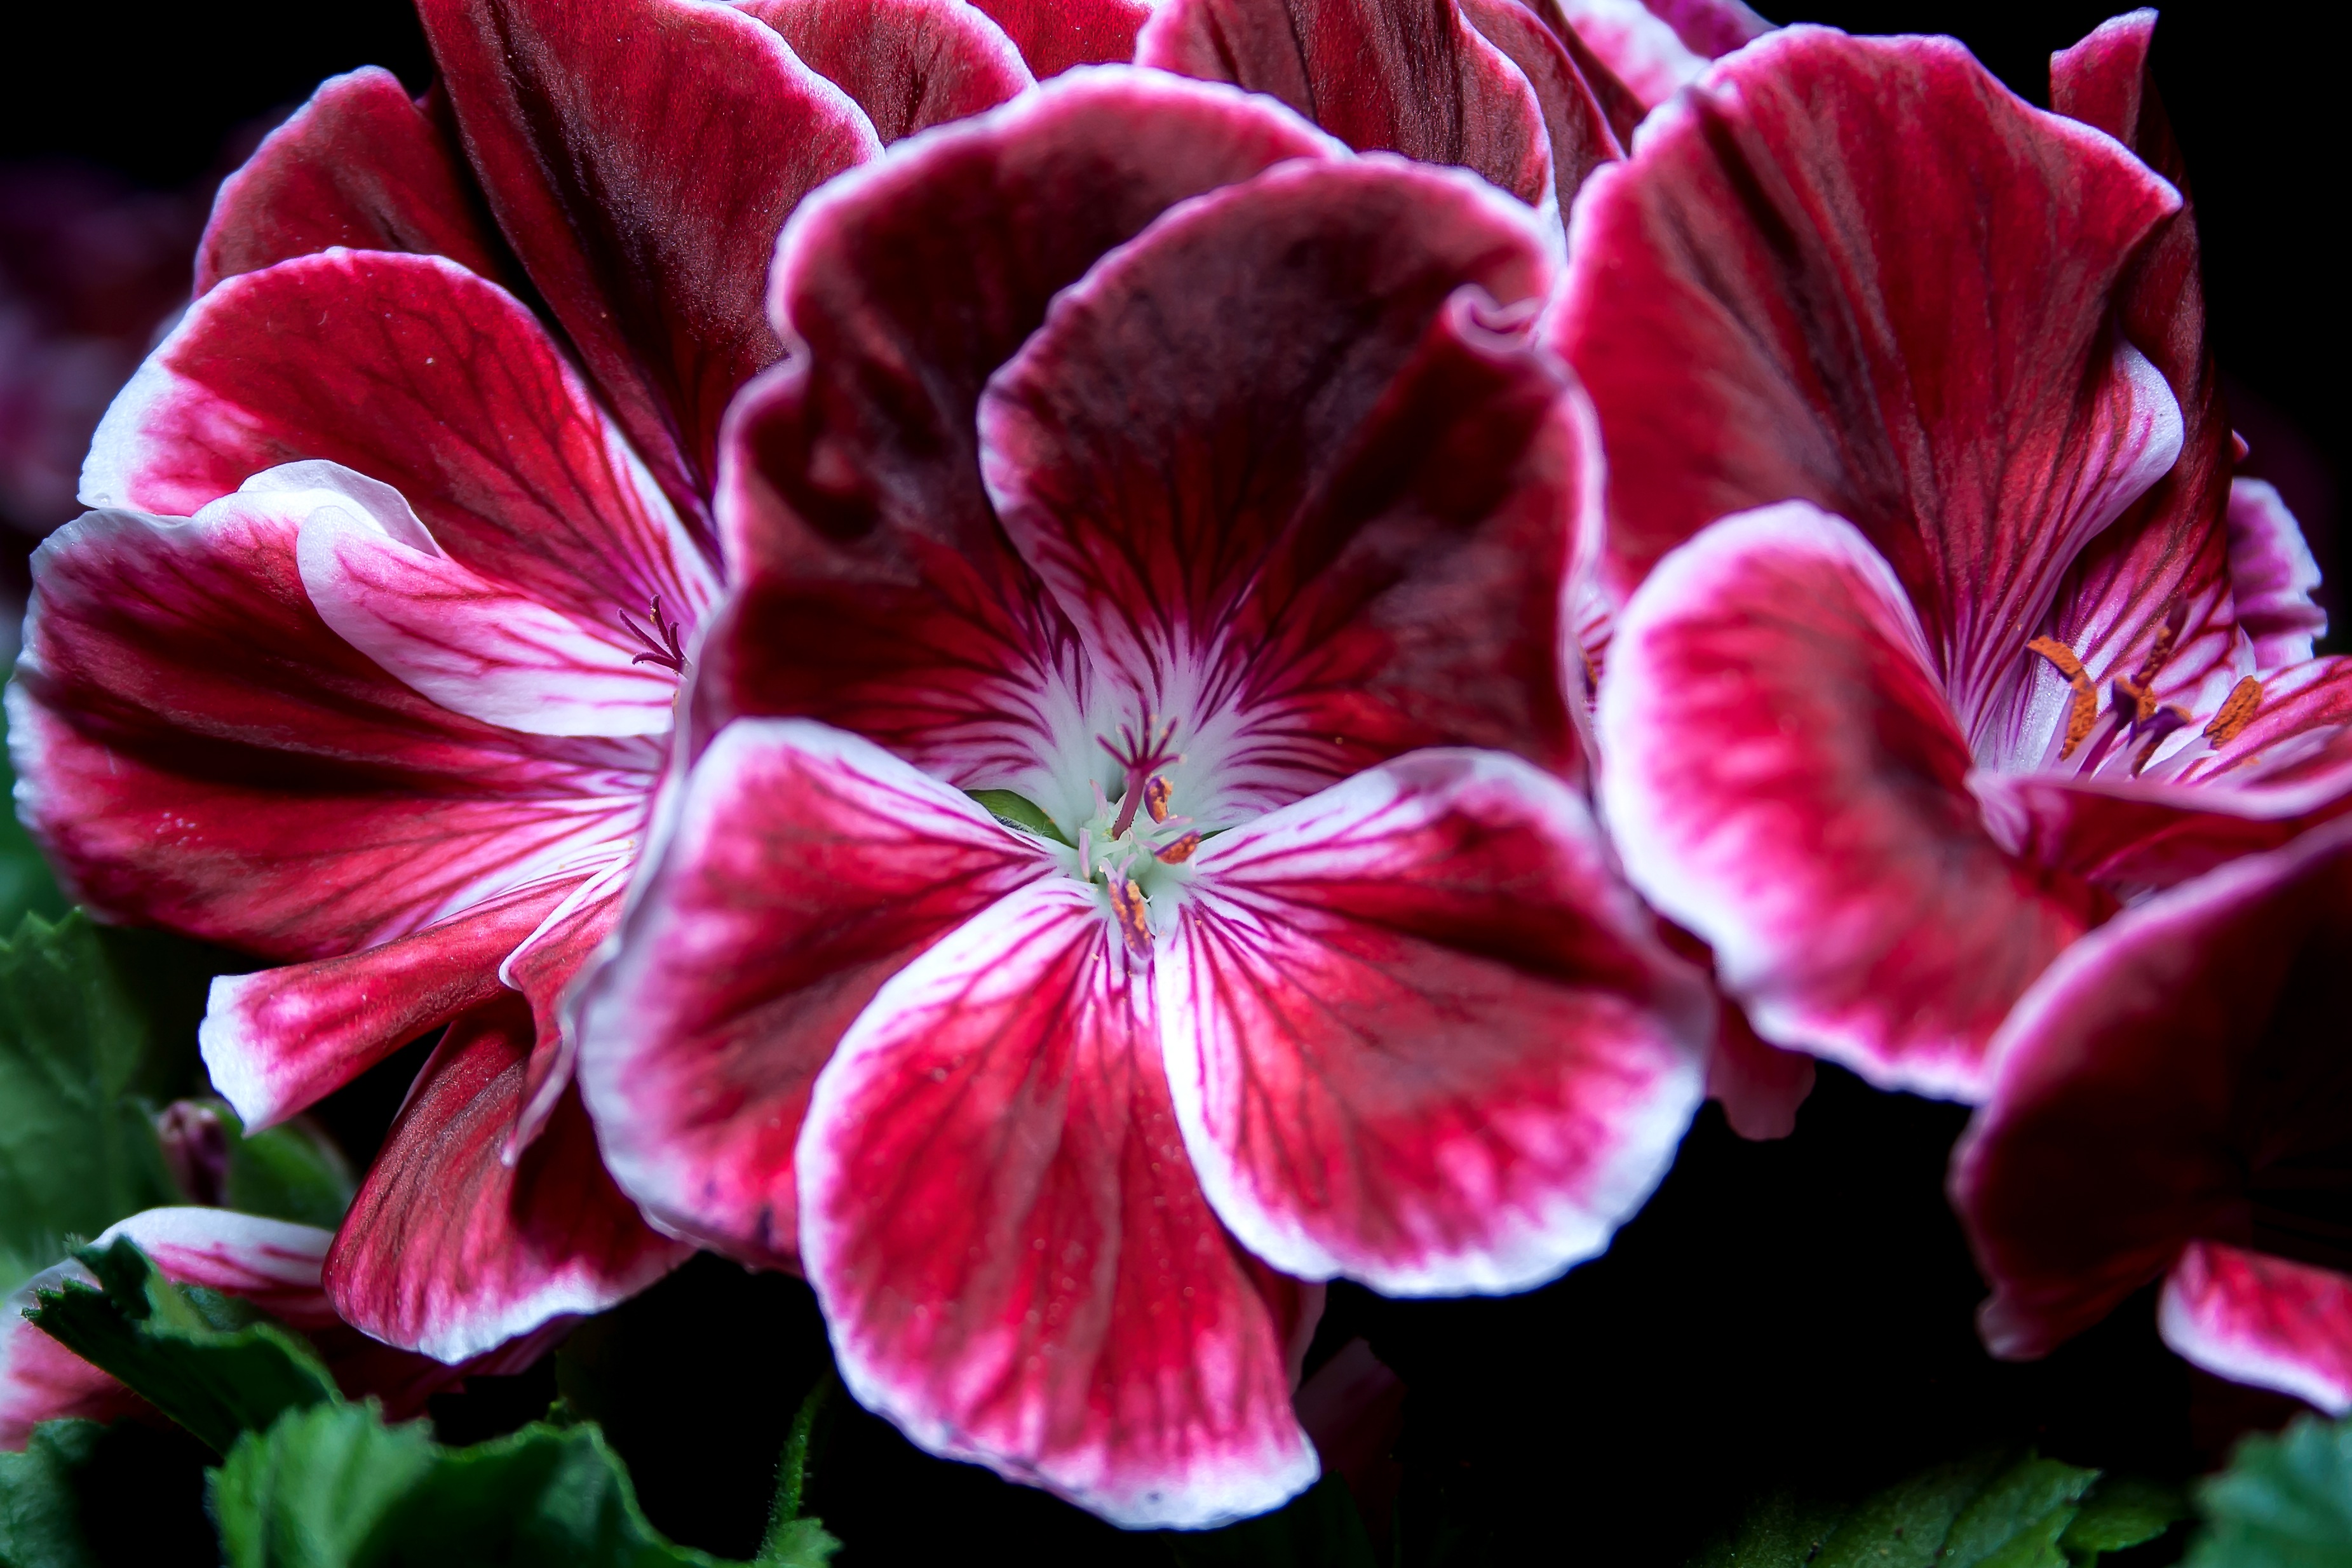
blossom, plant, flower, petal, bloom, red, color, close, flora, geranium, violet, macro photography, ornamental plant, flowering plant, geraniaceae, edelgeranie, plant stem, land plant, geraniales